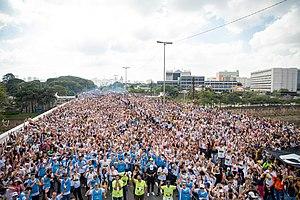
La Marche pour Jésus est une manifestation chrétienne contemporaine inter-dénominationnelle organisée annuellement dans plusieurs villes du monde.